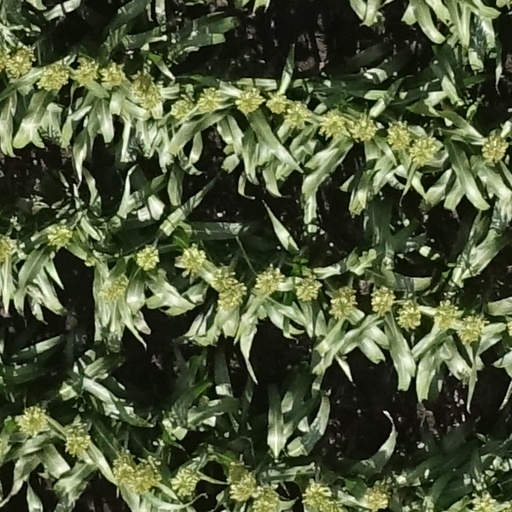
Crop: sorghum